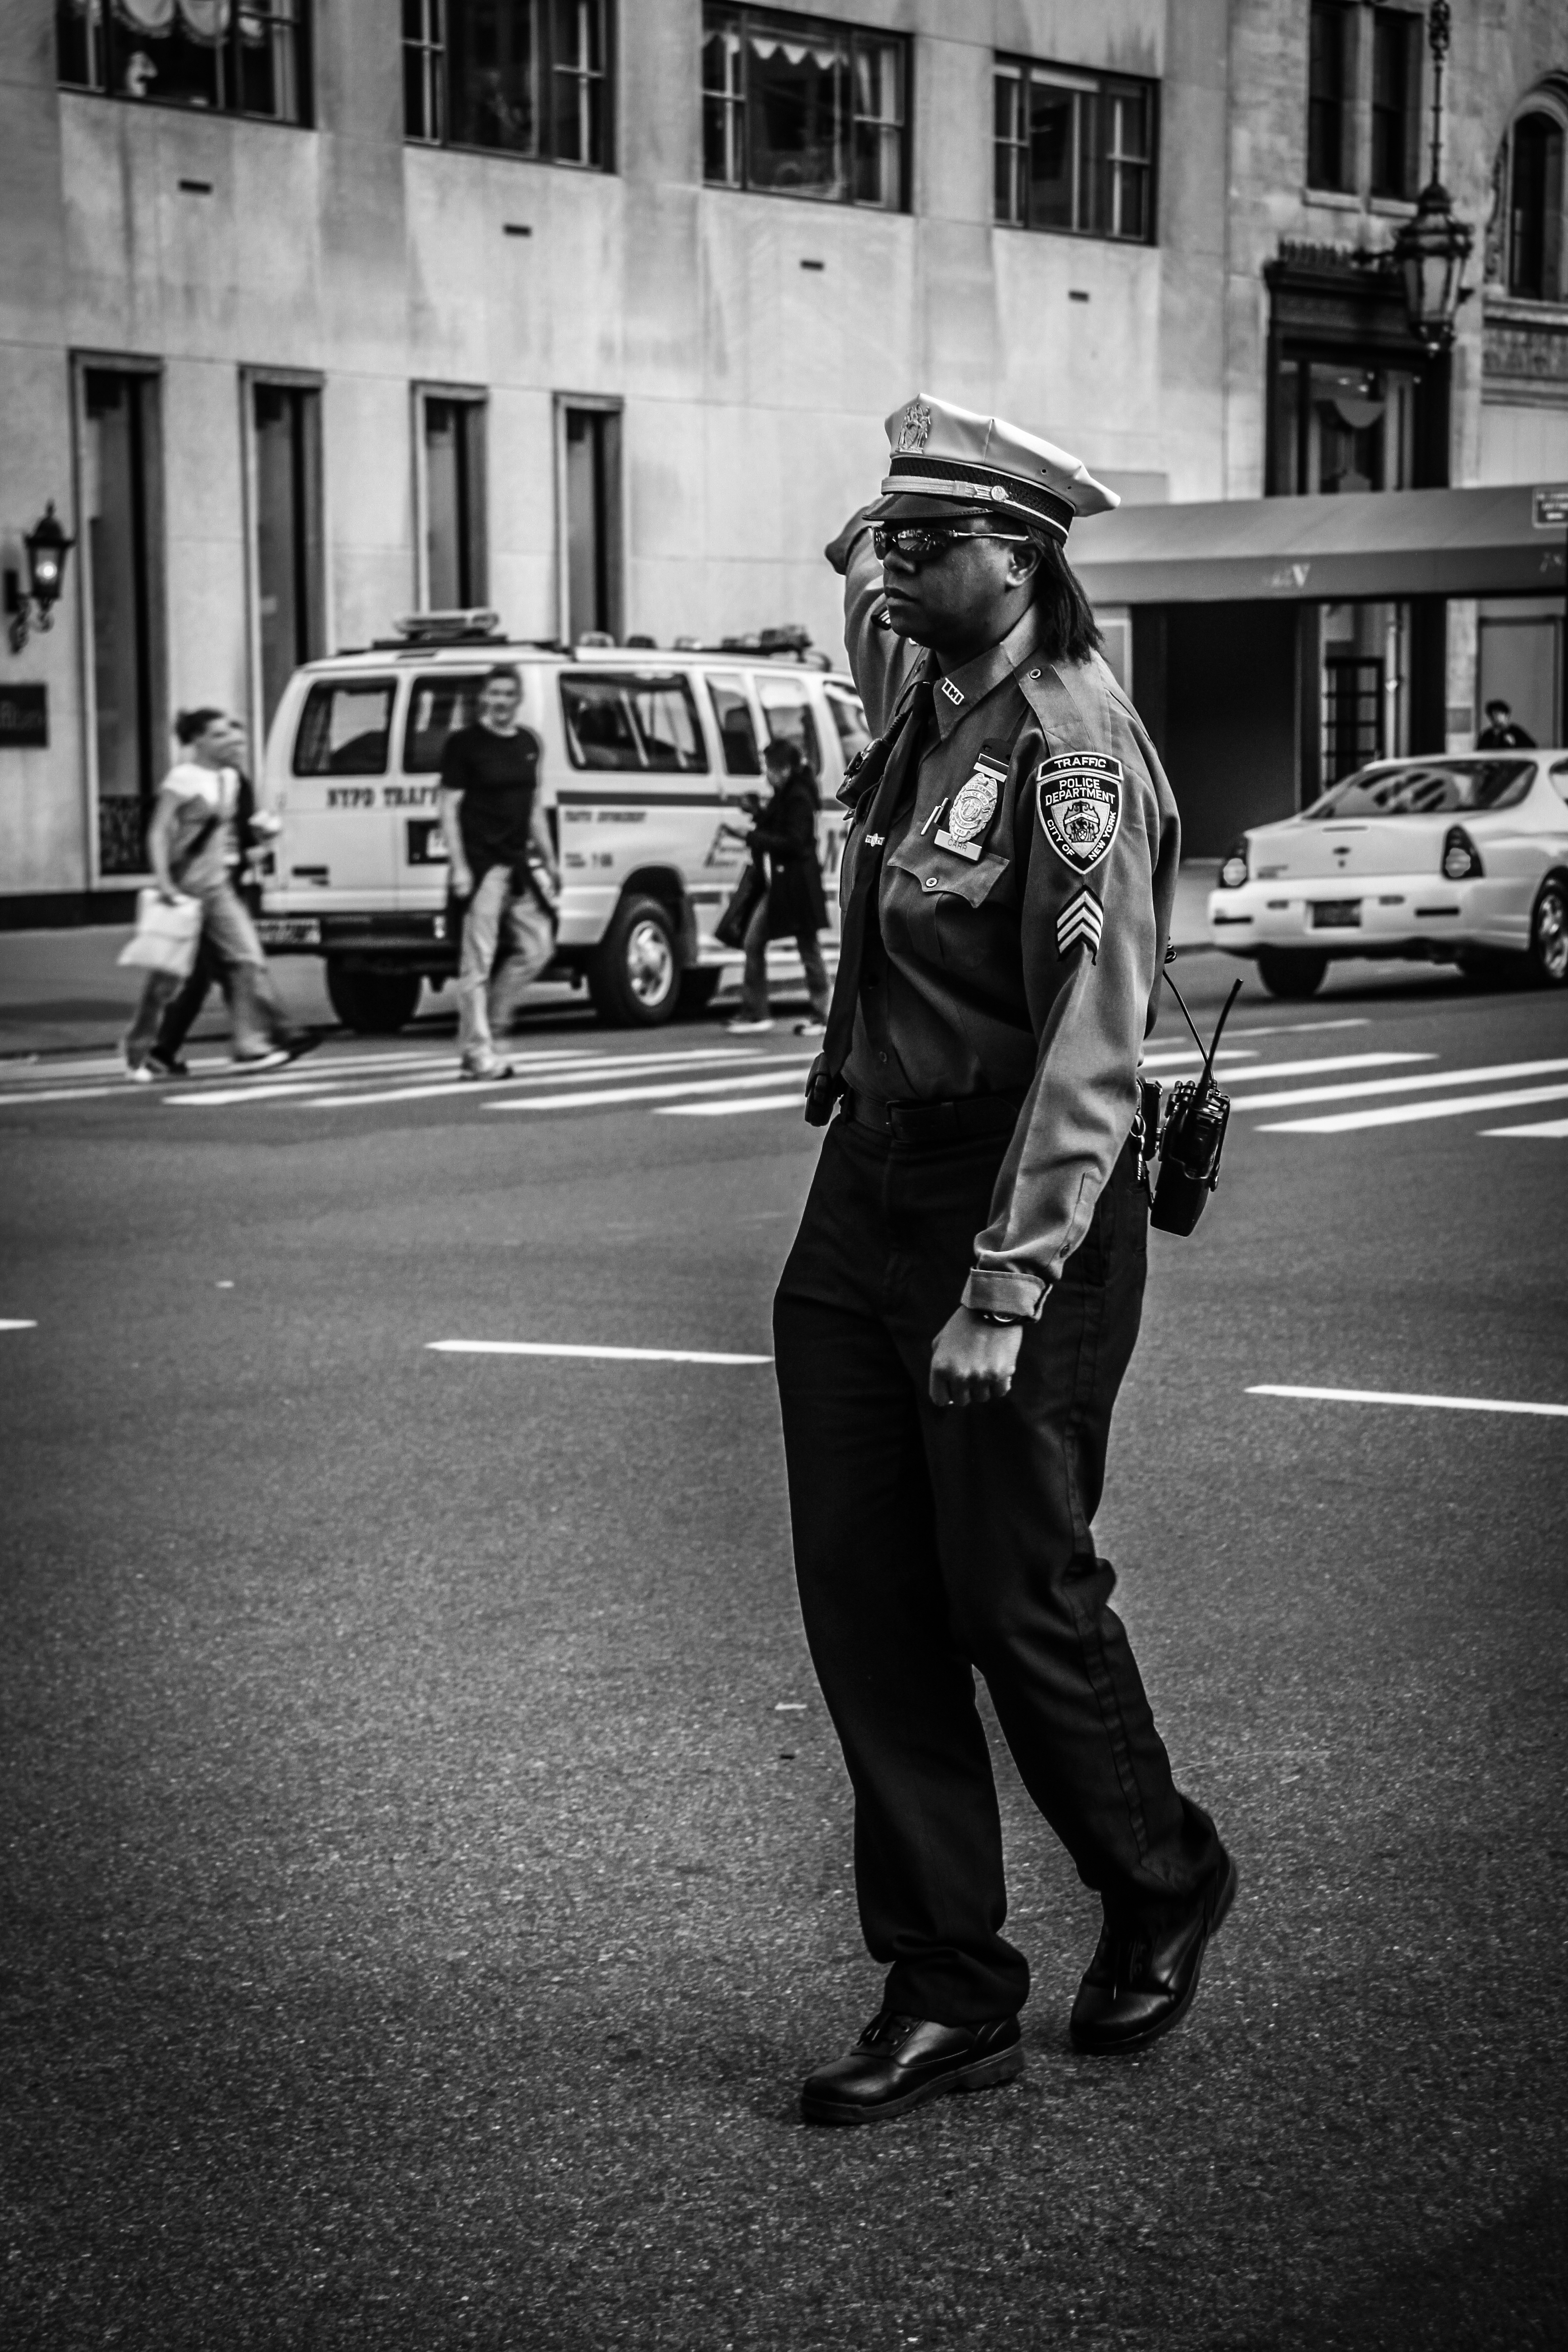
pedestrian, black and white, road, white, street, photography, clothing, black, monochrome, newyork, infrastructure, newyorkcity, photograph, police, streetphoto, nypd, monochrome photography, film noir